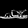
Label: Sandal